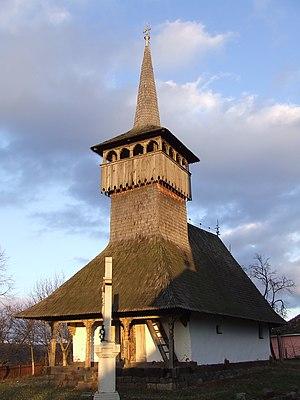
Socond est une commune roumaine du județ de Satu Mare, dans la région historique de Transylvanie et dans la région de développement du Nord-ouest.